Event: Nepal Earthquake
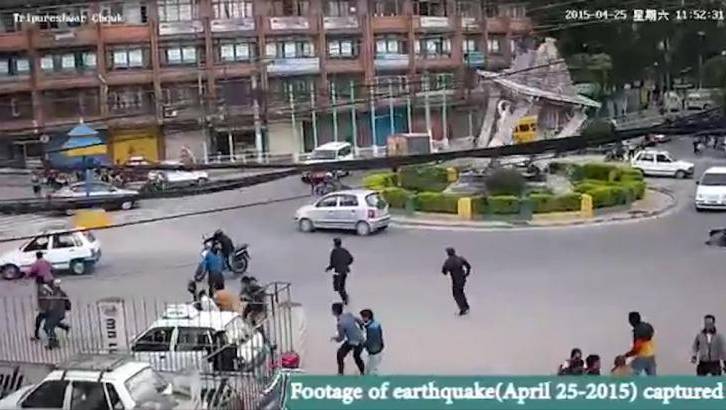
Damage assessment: no_damage